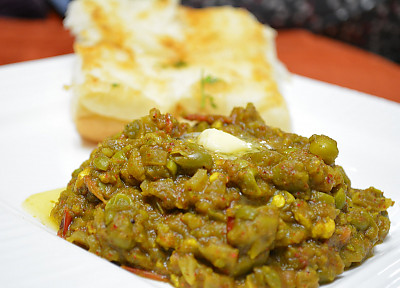
Dish: pav_bhaji